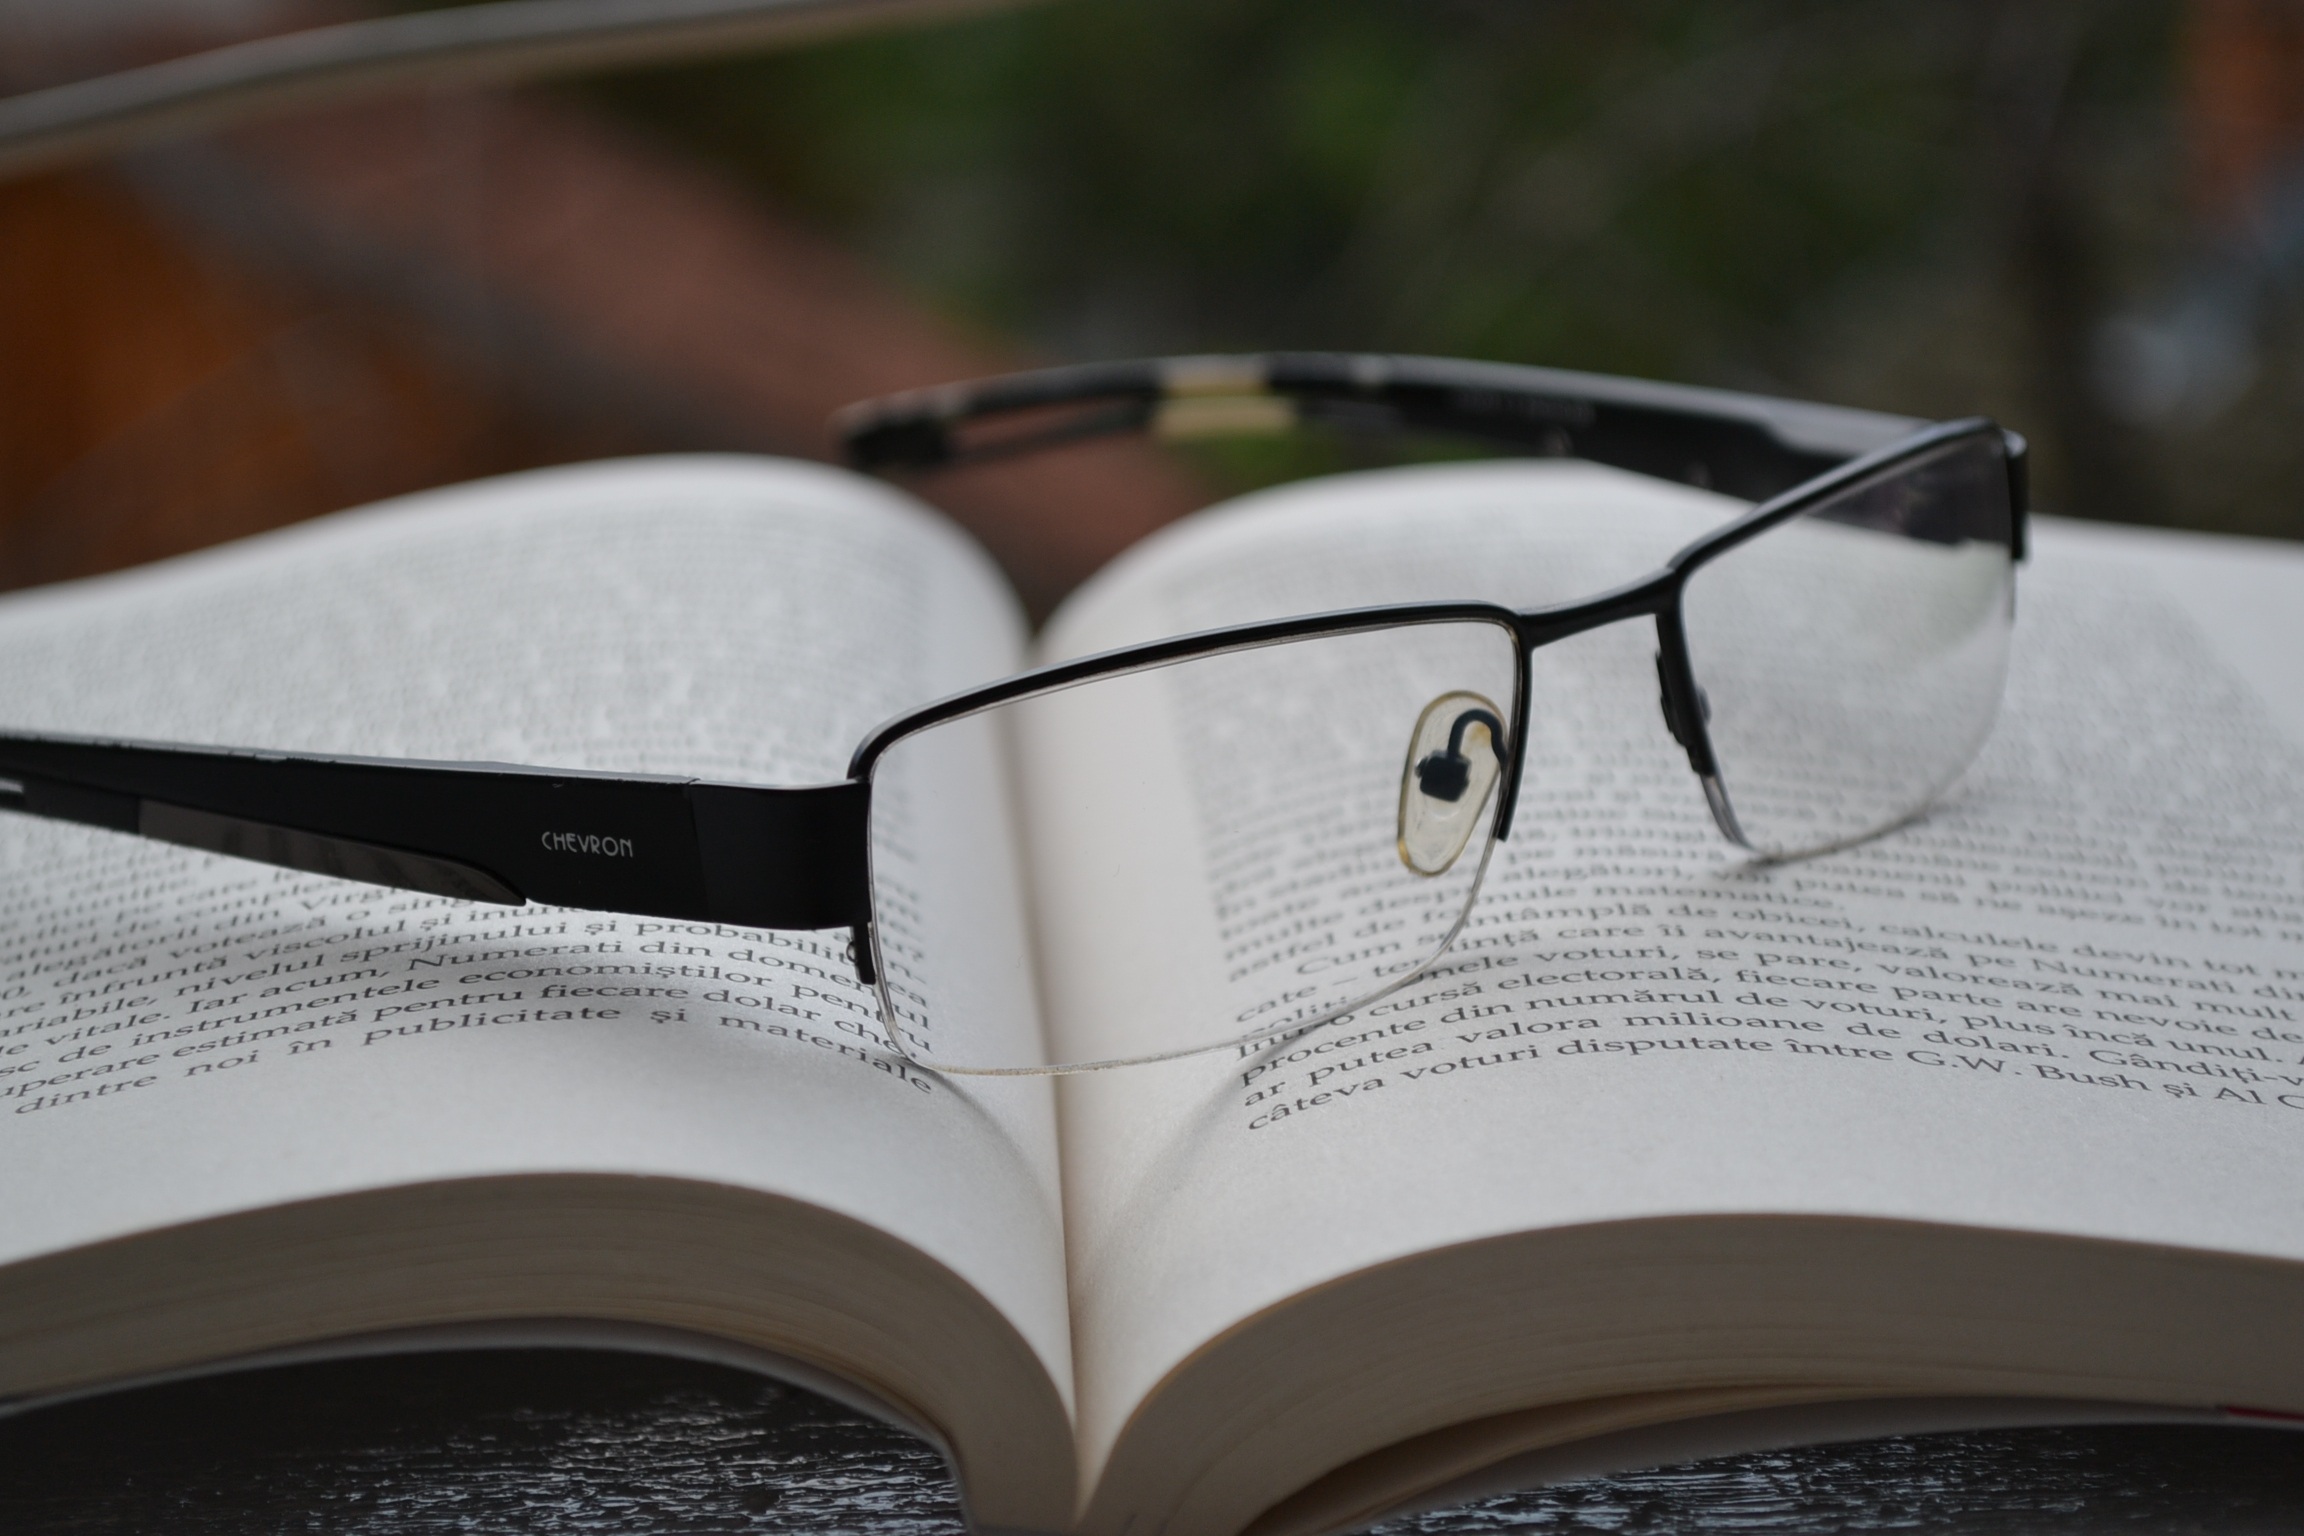
book, reading, brand, product, literature, study, library, sunglasses, glasses, goggles, eyewear, learn, studying, learning, smart, wisdom, knowledge, fashion accessory, vision care